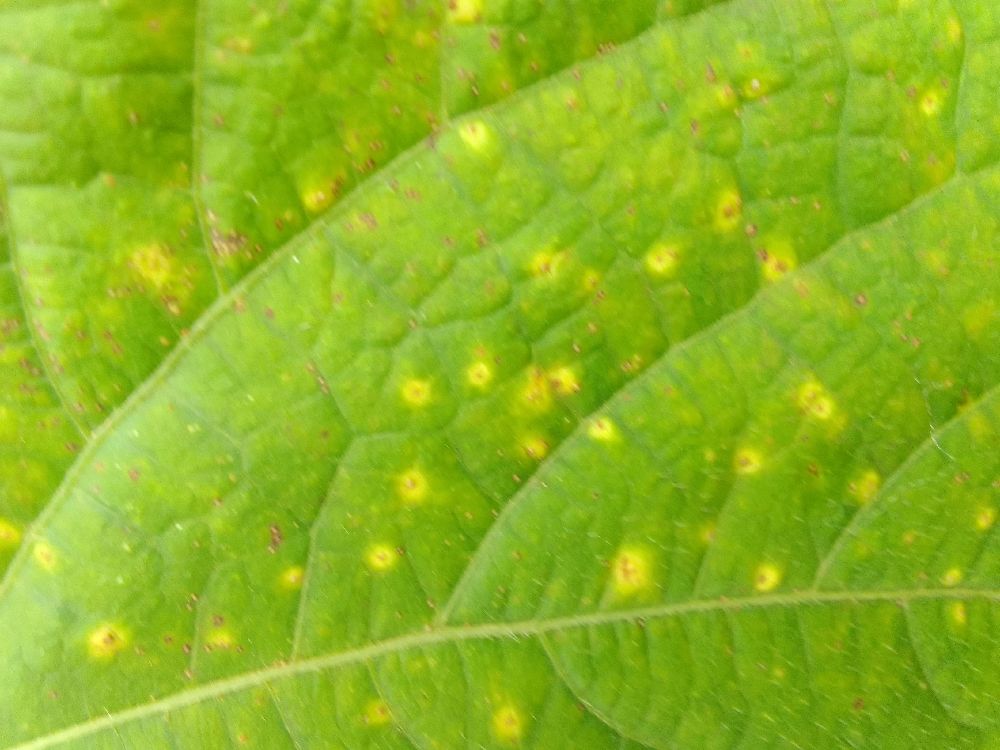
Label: rust